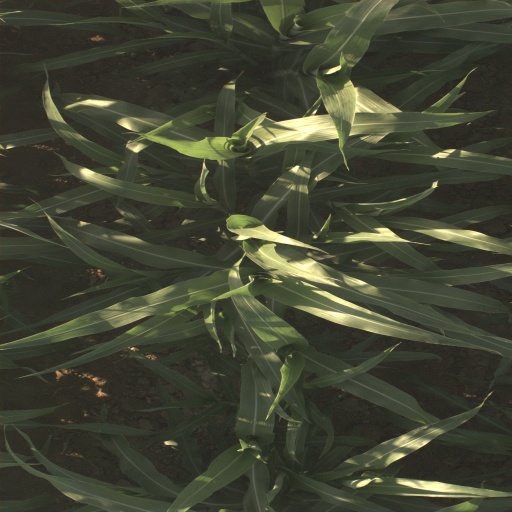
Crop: sorghum